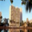
Label: skyscraper